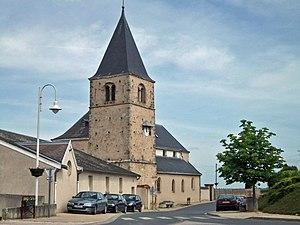
Chigny-les-Roses est une commune française, située dans le département de la Marne en région Grand Est.